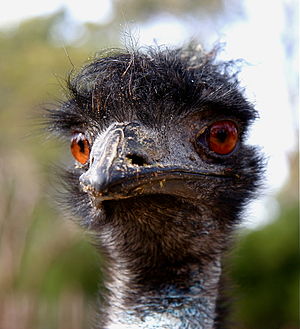
Kasuarfugle / Billeder
Casuariiformes er en orden af fugle, der består af to familier med i alt cirka fire arter. Familierne har traditionelt været en del af strudsefuglene, men på baggrund af DNA-undersøgelser er det foreslået, at de skal tilhøre deres egen orden.